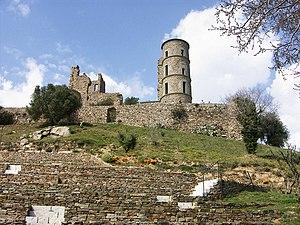
Cet article recense les monuments historiques du Var, en France.